University Church of Marburg

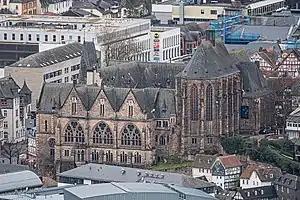
University Church of Marburg

The University Church of Marburg is a 13th-century, asymmetric, two-aisled hall church in Marburg, Hesse.